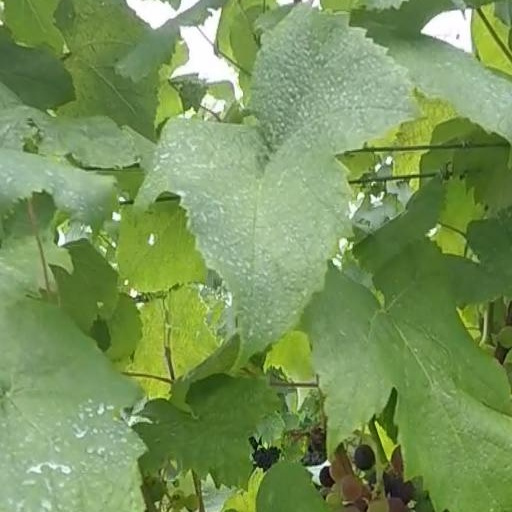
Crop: grape